Rick Astley

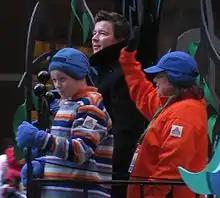
Astley rickrolling the 2008 Macy's Thanksgiving Day Parade

During the summer of 2010, Astley became a radio DJ for London's Magic FM, presenting a Sunday show. The initial contract was for eight weeks, but he proved popular with listeners and his contract was extended till the end of the year. In December 2010, Astley co-hosted the "Chris Evans Breakfast Show" on BBC Radio 2 with Peter Kay, and in March 2011 appeared in Comic Relief's Red Nose Day telethon on the BBC.